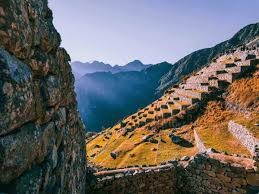
Landmark: Machu Picchu